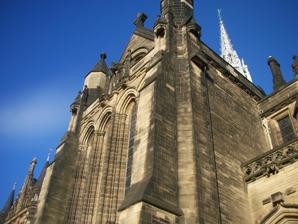
Building: University of Glasgow Memorial Chapel
Country: United Kingdom
Year built: 1929
Chapel in Glasgow City, Scotland, UK University of Glasgow Memorial Chapel Religion Affiliation Christian Leadership Rev. Dr Carolyn Kelly - Chaplain to the University Year consecrated 1929 Status Active Location Location University of Glasgow Architecture Architect(s) John James Burnet Style Scots Gothic Groundbreaking 1914 Completed 1929 Specifications Direction of façade West Capacity 320 Website www.gla.ac.uk/chaplaincy The University of Glasgow Memorial Chapel is a chapel at the University of Glasgow , Scotland . It was consecrated on 4 October 1929, and is dedicated to the memory of the former students and staff of the university who died in the First World War . It is located in the West Quadrangle of the Main Building of the university, and was designed by John James Burnet . The chapel is protected as a category A listed building . History The university's former premises on the High Street were on the site of an old Dominican monastery, known as the Black Friars, and the university used the friars' old church for services. The university subsequently relocated to Gilmorehill in 1870, although the New College was not finished for many years after, and there was at the time no chapel. The West Quadrangle of the new building was not enclosed on its west side originally; instead, staircases at either end of the court led onto The Square, where the professors and principal had their houses. The southern of these staircases was the Lion and Unicorn Staircase , which was relocated from its site in the Outer Court of the Old College . By 1900, the accommodation was already proving too small, and in 1914 it was decided to build a new wing enclosing the West Quadrangle, providing additional rooms and a chapel. Construction John James Burnet was commissioned to draw up plans for the extension, and construction began in August 1914 but was halted by World War I . Work resumed in 1923 but was delayed by bad weather and economic conditions, and the buildings were not completed until 1929. The inside was fitted with wooden stalls and carvings by Archibald Dawson , and a series of ten stained glass windows, designed and made by Douglas Strachan and representing the entirety of human life as a spiritual enterprise, was installed in 1931. Amongst subsequent additions was the Benedicite Window, which is above the communion table at the East end of the building. It was designed by Lawrence Lee and installed in 1962. Dedication Interior of the Chapel After World War I, it was decided that the new chapel should be dedicated to the memory of those seven hundred and fifty-five men connected with the university who had died in the conflict. The principal , Donald MacAlister , said: After due deliberation it was agreed, with the consent of all, that their memory, and our gratitude for their devotion, should be associated with the place of our corporate worship, to the end that their example might be enduringly impressed upon Glasgow students in time to come. The chapel was dedicated to their memory in a service on 4 October 1929, led by the Right Reverend John White. Tablets on the wall behind the Communion Table list the names of those who died, while other tablets besides the stalls record the 405 members of the university community who gave their lives in World War II . Services Daily services are held in the chapel during term-time, as well as seasonal events. Before Christmas, there is a Service of Nine Lessons and Carols on the last Sunday of term, and a Watchnight service on Christmas Eve . Graduates, students, members of staff and the children of members of staff are entitled to be married in the chapel, which is also used for baptisms and funerals . Civil marriages and civil partnerships may be blessed in the chapel, although under UK law [Scots Law?] may not be performed there. The current chaplain of the university is the Reverend Dr Carolyn Kelly, and the university appoints honorary chaplains of other denominations and faiths. Organ The chapel's organ was constructed by Henry Willis & Sons in 1927 and refurbished by Harrison & Harrison in 2005. It was a gift to the university from Joseph Paton Maclay, Lord Maclay , in memory of two of his sons, who had died in the war. The organist is Kevin Bowyer , an acclaimed performer and prolific recorder, who is artistic director of the Glasgow International Organ Festival, which is held in the chapel and has been running annually since June 2006. Chapel Choir The Chapel Choir sings at services and concerts every Tuesday evening at 6pm during term-time, and at other events in the chapel, such as the Remembrance Sunday service, Service of Nine Lessons and Carols , and weddings. The choir is composed of between twenty-eight and thirty-two singers, including students, staff and graduates, and takes SATB form. The choir has recorded widely and completed a number of tours, including the United States (2002), when it sang at the Sunday morning service in Saint Thomas Church on Fifth Avenue ; Germany (1999, 2000, 2004, 2010); the Baltic states (2007); Tuscany (2009); Amsterdam (2012); Sweden (2016); and China (2018). The director of chapel music is Katy Lavinia Cooper, who was appointed in April 2015 after James Grossmith left to become chorusmaster of the Royal Swedish Opera . References